Hinton House

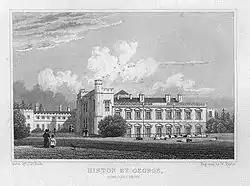
Hinton House c. 1800

Hinton House is a large country house near Hinton St George in Somerset, England.